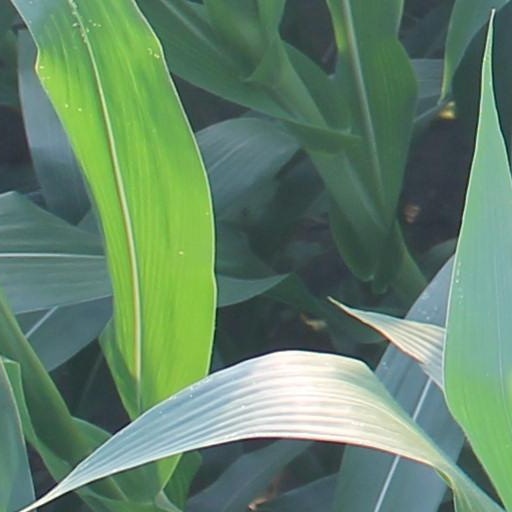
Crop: maize; corn